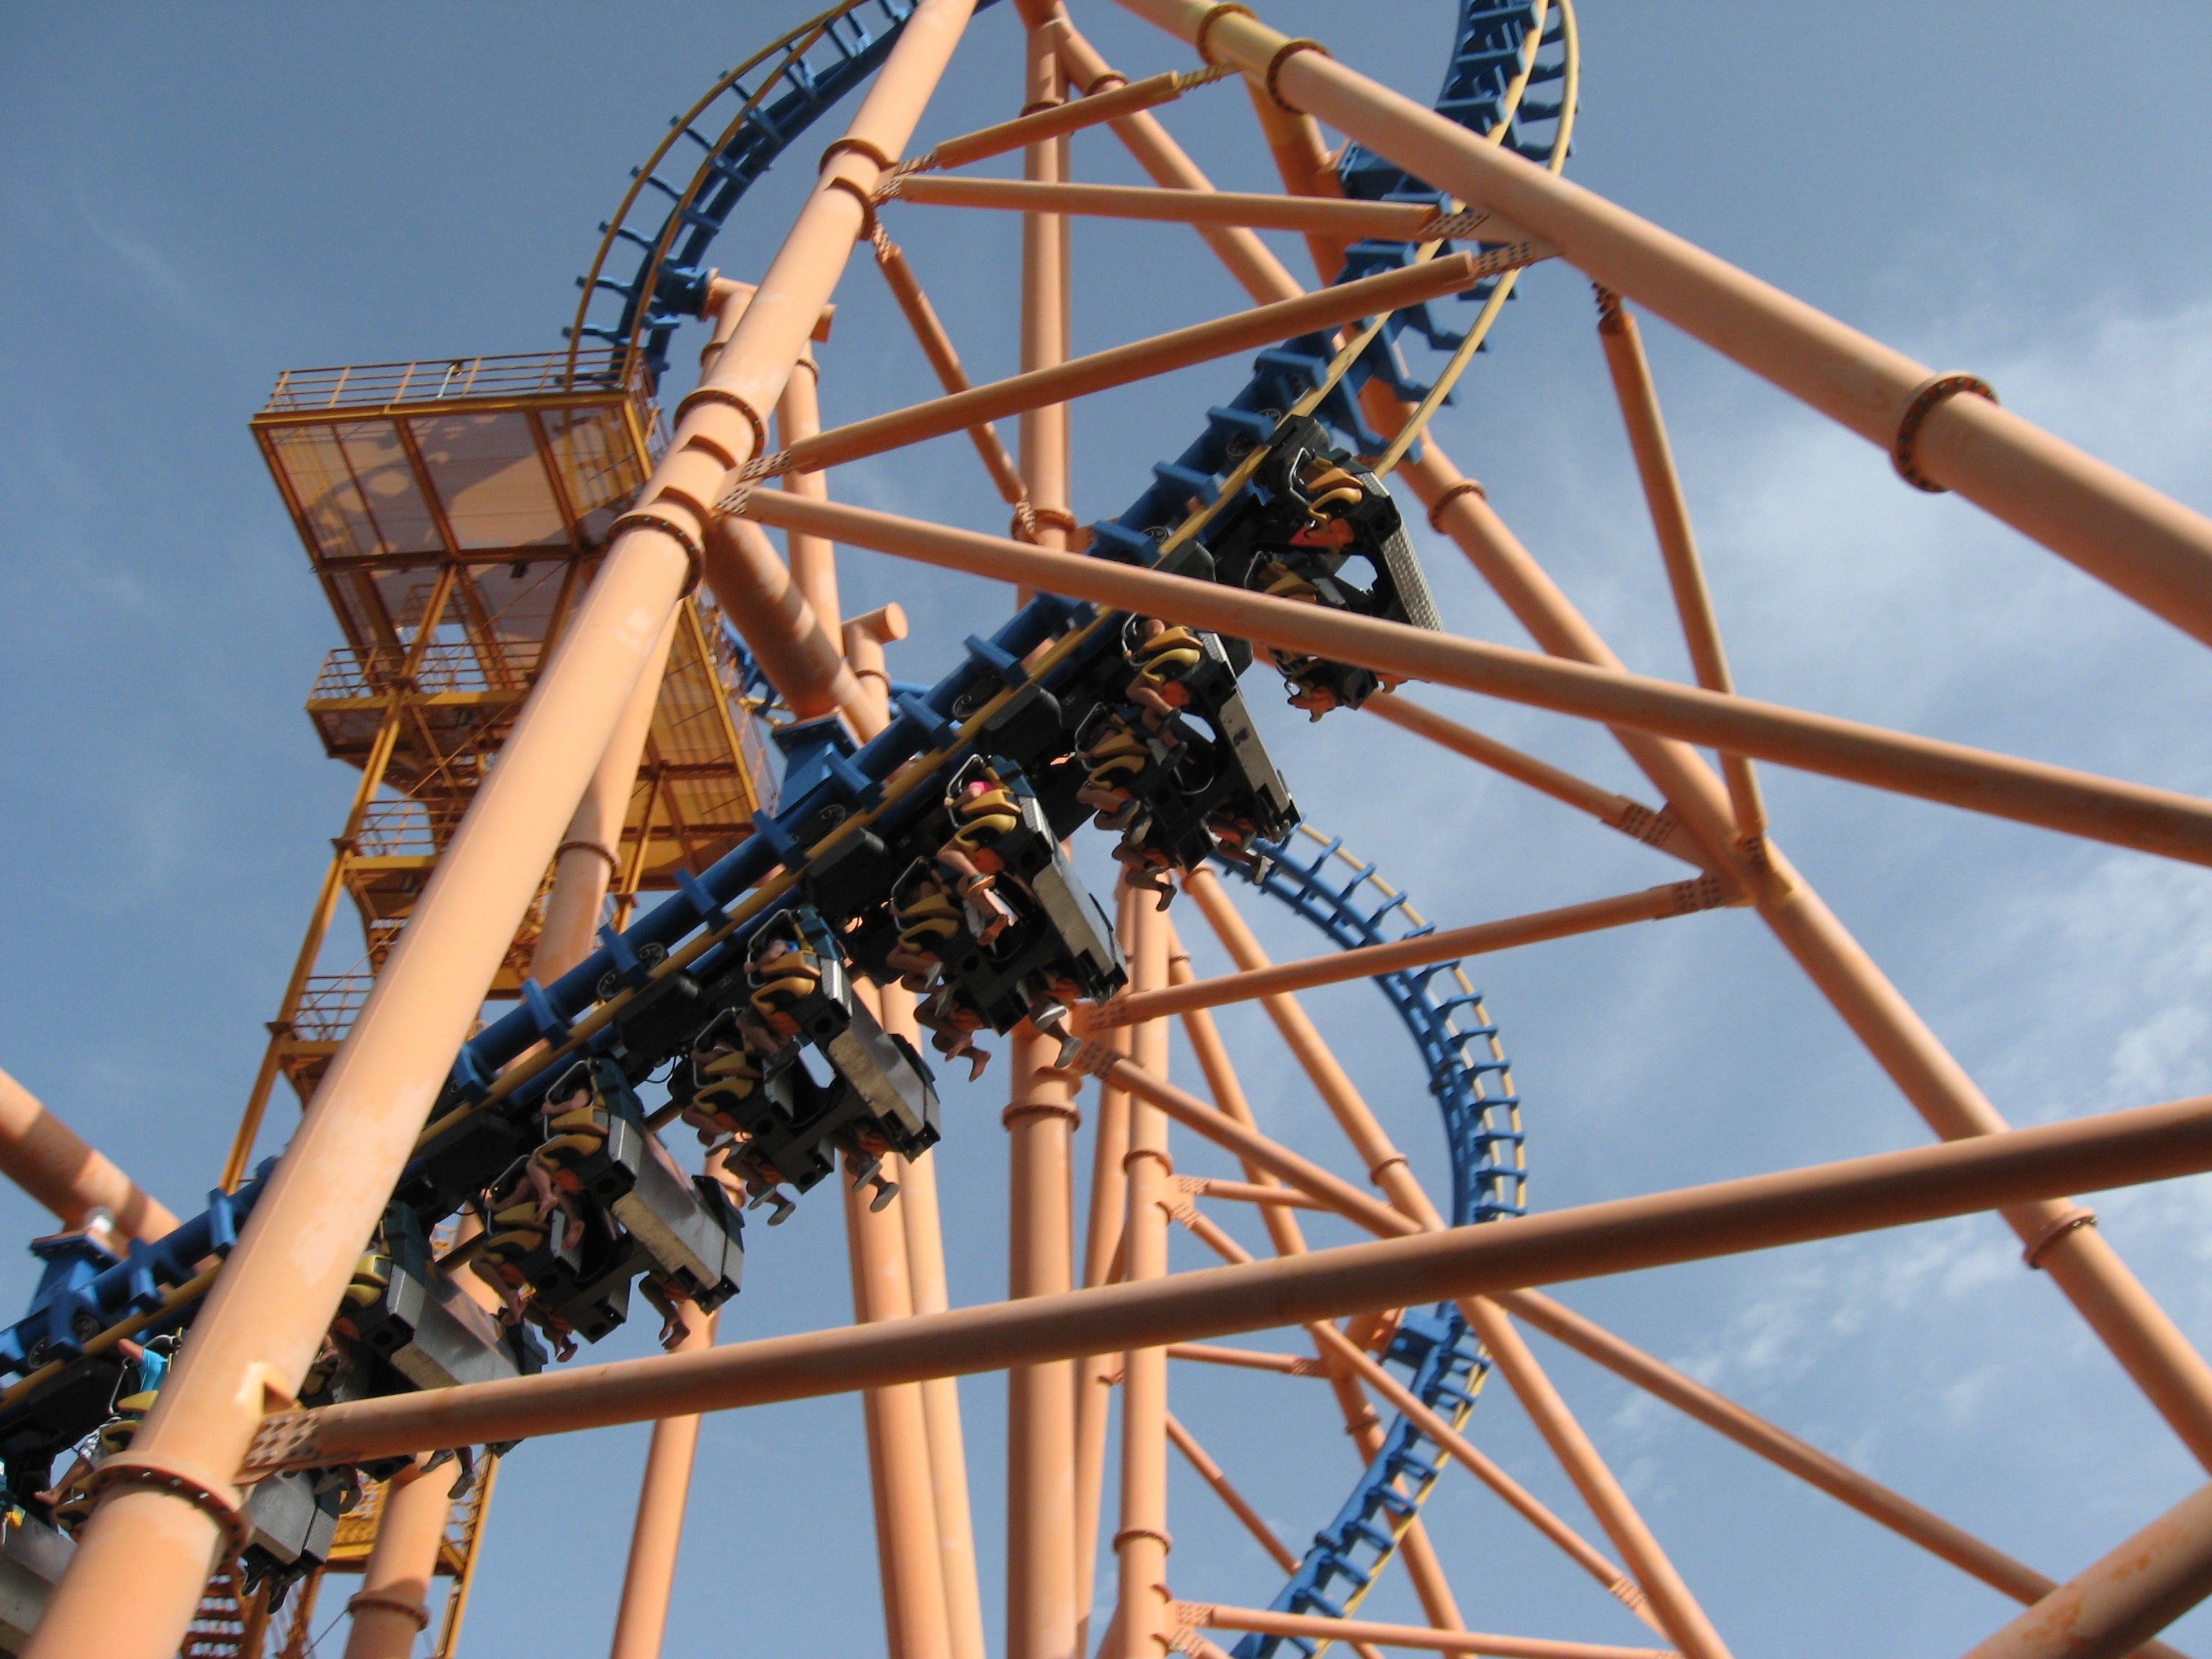
structure, recreation, ferris wheel, amusement park, park, roller coaster, engineering, tourist attraction, attractions, adrenaline, vertigo, amusement ride, outdoor recreation, nonbuilding structure